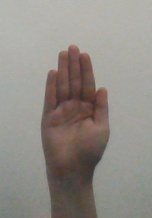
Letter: seen